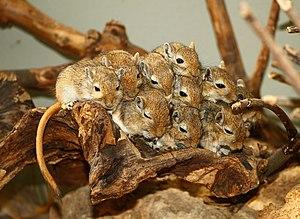
Des gerbilles de Mongolie (Meriones unguiculatus) au jardin botanique et zoologique Wilhelma de Stuttgart, dans le Bade-Wurtemberg en Allemagne. Esperanto: Meriones unguiculatus 日本語: スナネズミ Polski: Suwaki mongolskie (Meriones unguiculatus) w ogrodzie zoologicznym Wilhelma w Stuttgarcie.
Le type naturel, ou type sauvage, est, en biologie, la forme naturelle, ou de référence, d'un organisme, d'un génome, d'un gène ou encore d'une protéine. À l'origine, le concept de type sauvage se référait à l'allèle standard "normal" d'un locus, par opposition à l'allèle produit par un allèle non-standard qu'on appelle "mutant". Les allèles mutants peuvent varier dans une grande mesure et même devenir le type sauvage de référence si un épisode de dérive génétique survient au sein de la population. Les avancées récentes et toujours en cours en cartographie génétique ont permis une meilleure compréhension de comment les mutations apparaissent et interagissent avec d'autres gènes pour modifier le phénotype. Il est maintenant admis que la plupart des loci existent sous une variété plus ou moins grande de formes alléliques, de fréquences variables selon la répartition géographique, et que le concept de type sauvage universel n'existe pas. En général, cependant, l'allèle le plus prévalent – c'est-à-dire celui ayant la plus grande fréquence génique – est celui considéré comme type sauvage.
Les gerbilles sont des mammifères qui forment une sous-famille de petits rongeurs de la famille des Muridés. On regroupe sous le nom vernaculaire de « gerbille » 16 genres distincts, notamment les genres Gerbillus et Meriones, et 103 espèces différentes.